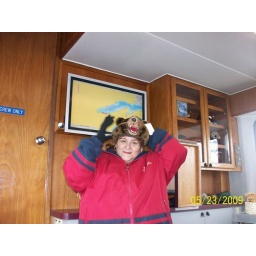
in the boat warming up trying on some hats